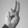
ASL letter: U